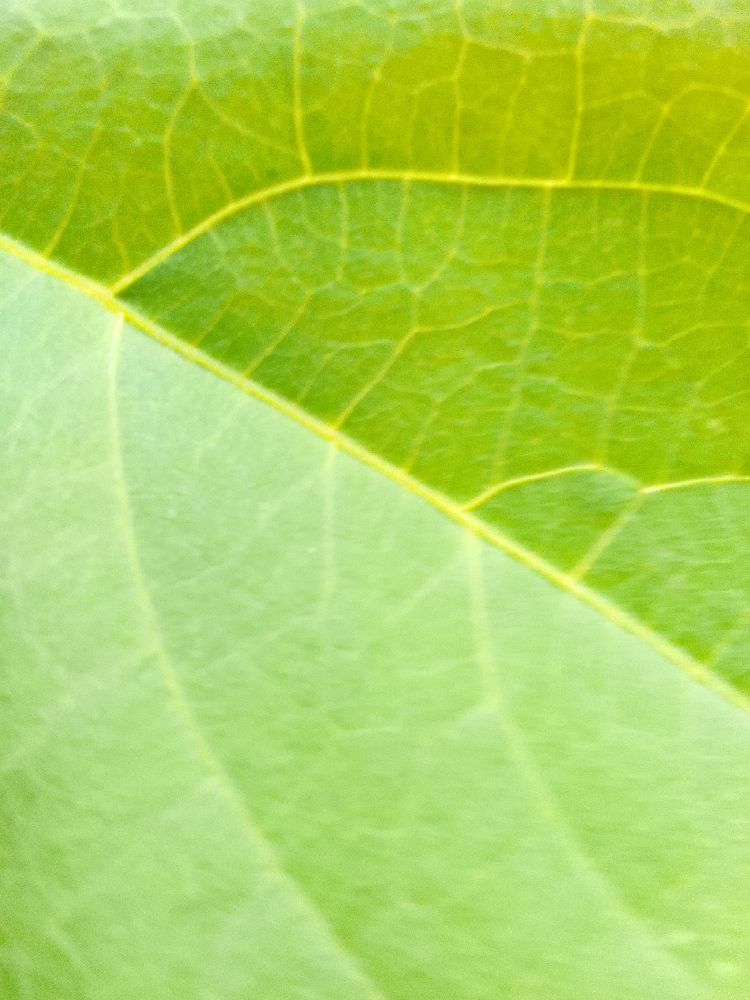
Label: healthy